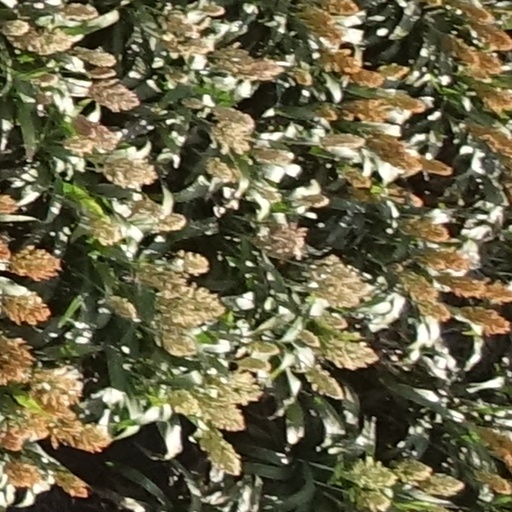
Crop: sorghum